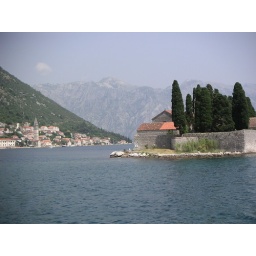
We took a boat tour of the Boka Kotorsa and went by the islands off the coast of Perast.